Litzirüti railway station

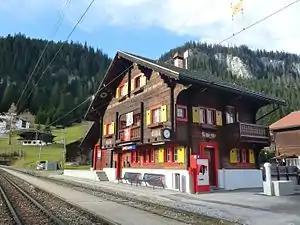
The station building in 2014

Litzirüti railway station is a railway station on the Chur–Arosa railway (the ""Arosabahn"") of the Rhaetian Railway (RhB). It is situated in the hamlet of Litzirüti.